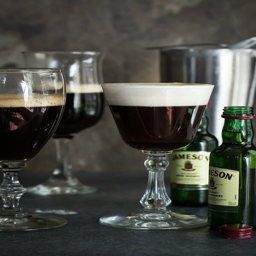
a warm espresso coffee with beverage , brown sugar and topped with cream